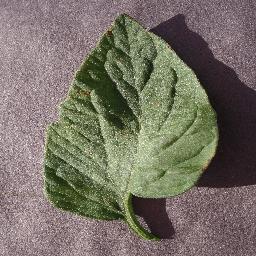
Label: Tomato___Target_Spot